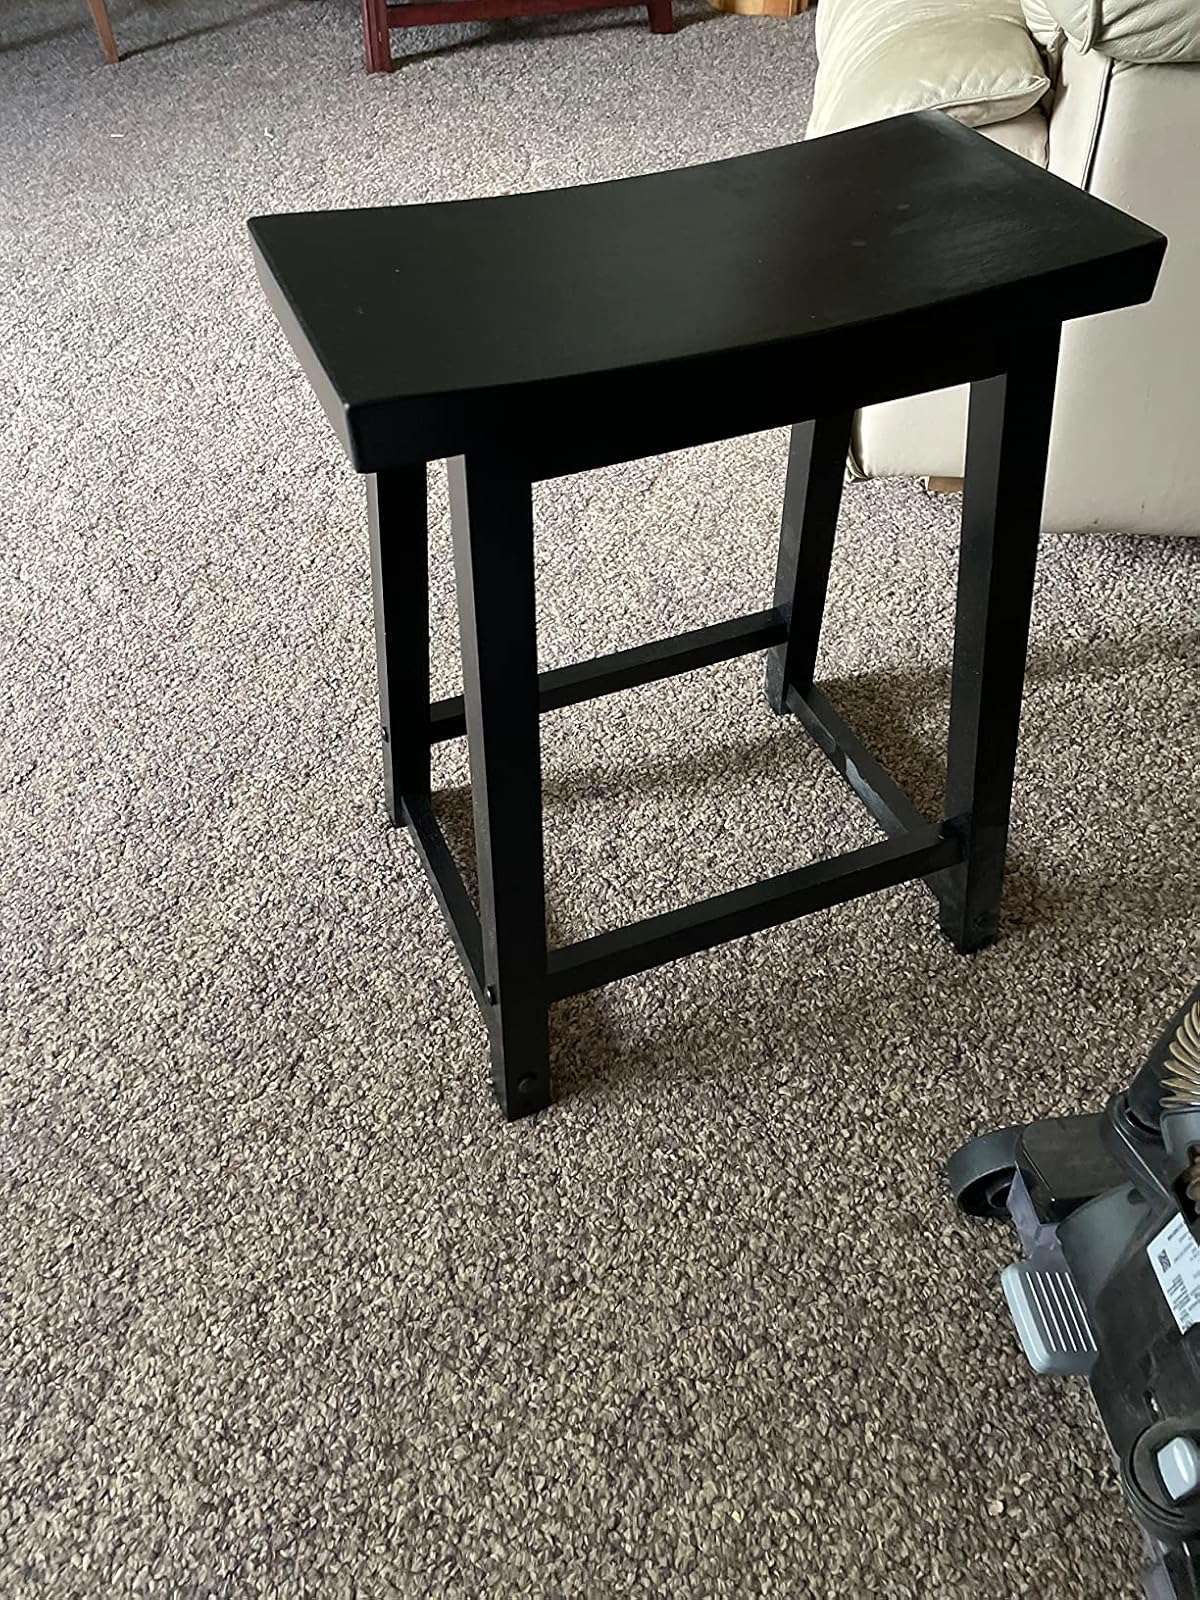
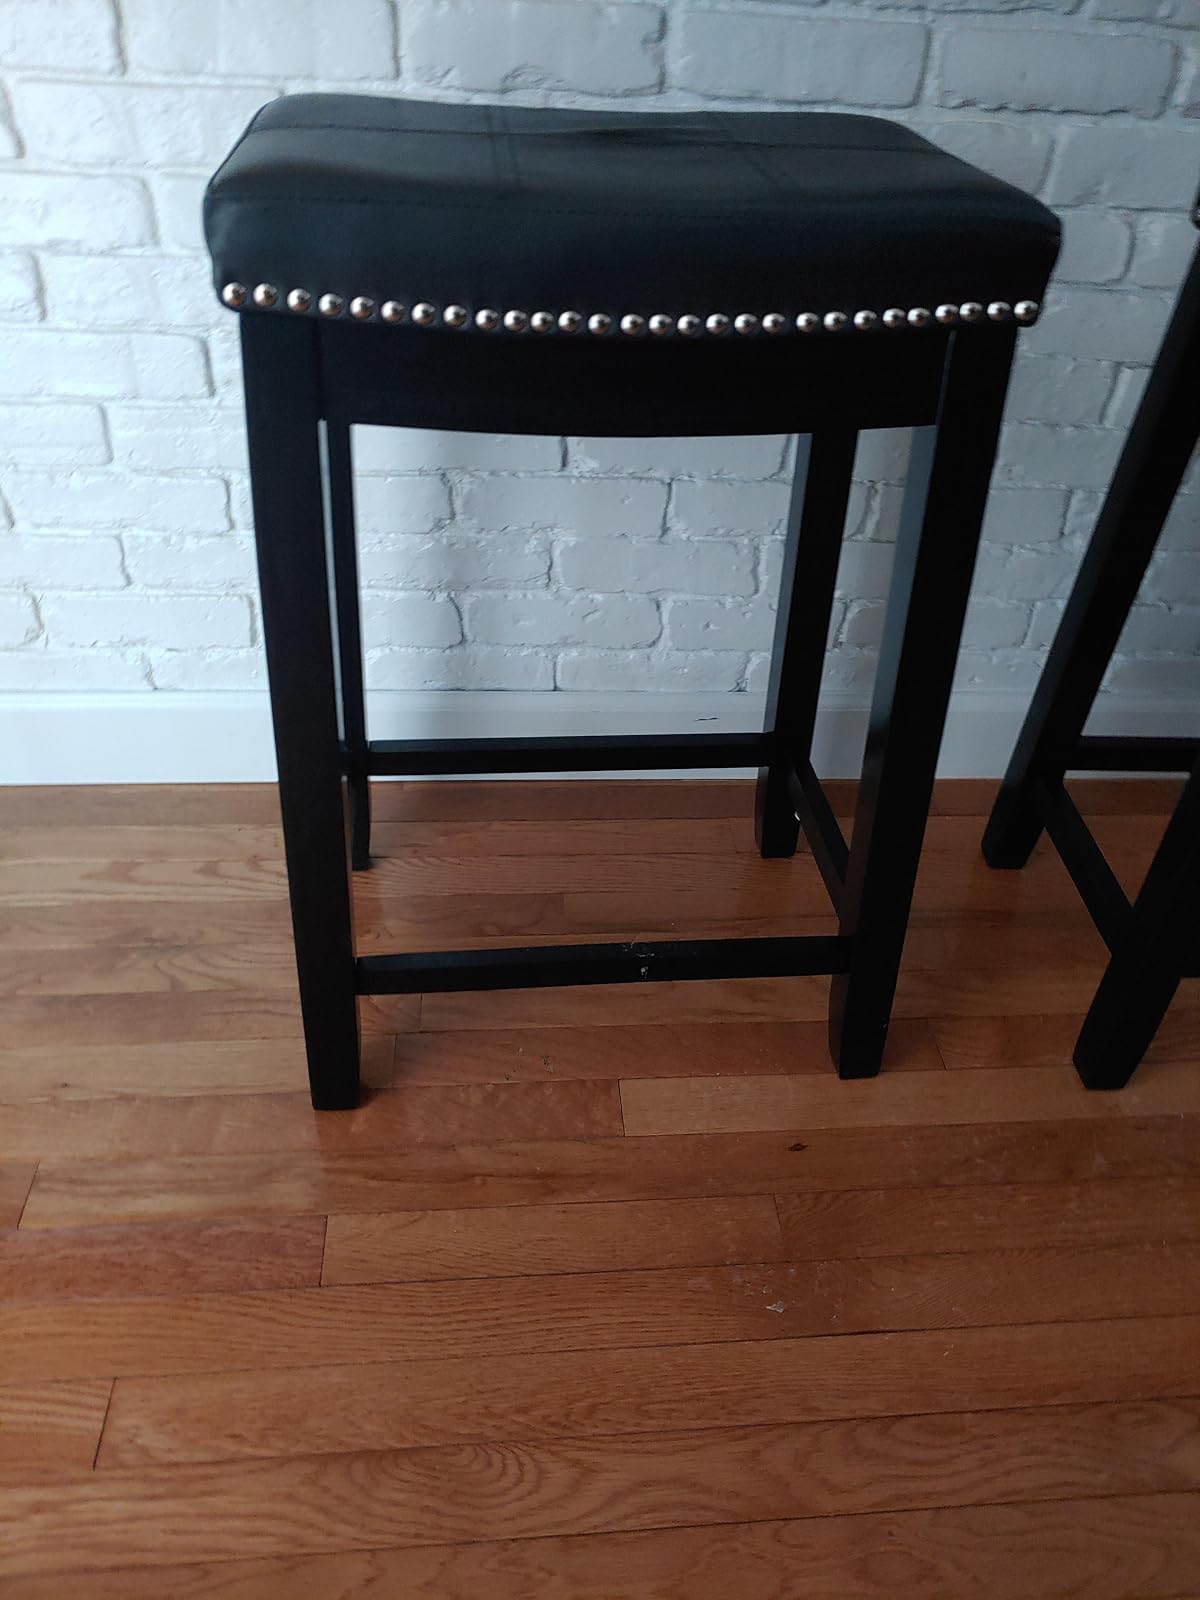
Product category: stool
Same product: no